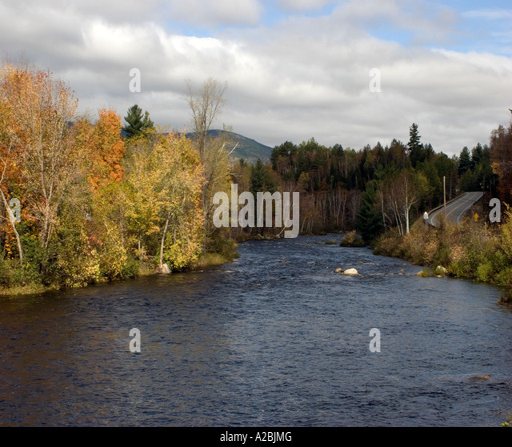
a river during the fall